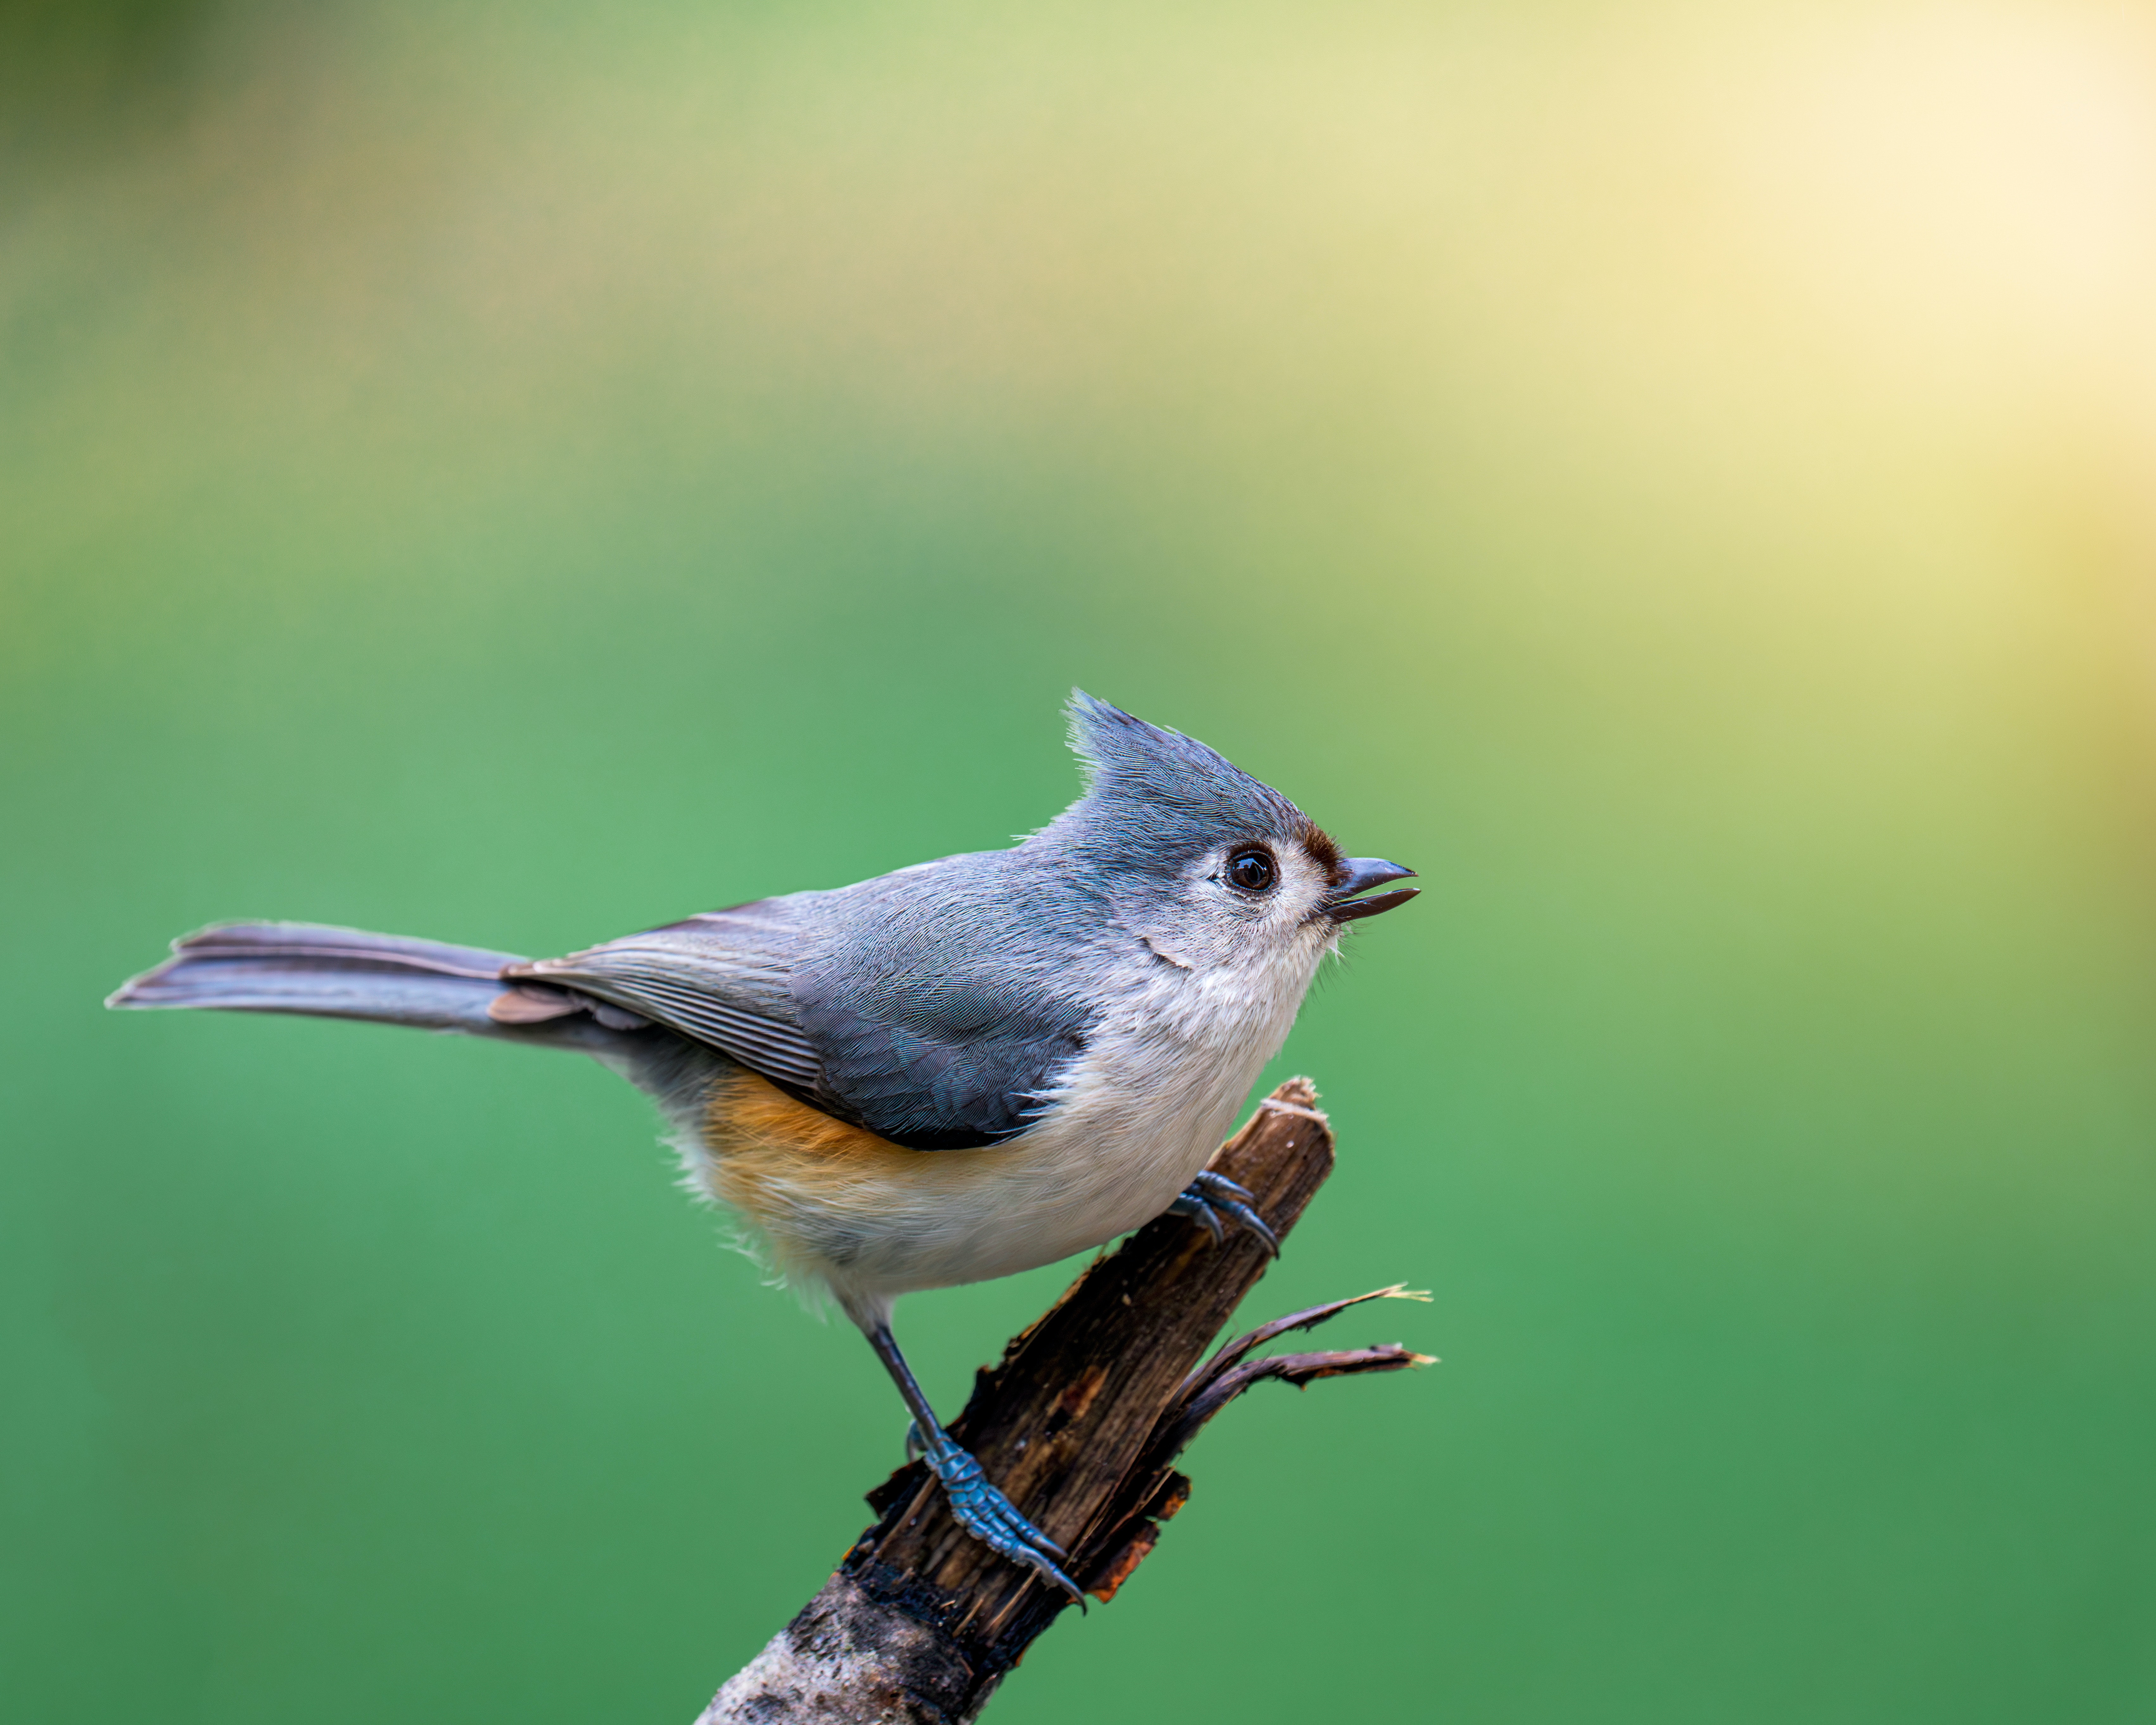
natural, bird, beak, twig, wood, songbird, tail, feather, wing, perching bird, balance, macro photography, old world flycatcher, emberizidae, finch, wildlife, terrestrial animal, art